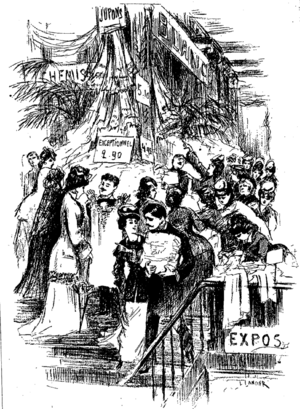
Illustration de Au Bonheur des Dames tirée des Œuvres complètes illustrées de Émile Zola, T1, Fasquelle, 1906, Le jour du Blanc p.377
Au Bonheur des Dames est un roman d’Émile Zola publié en 1883, prépublié dès décembre 1882 dans Gil Blas, onzième volume de la suite romanesque Les Rougon-Macquart. À travers une histoire sentimentale, le roman entraîne le lecteur dans le monde des grands magasins, l’une des innovations du Second Empire.